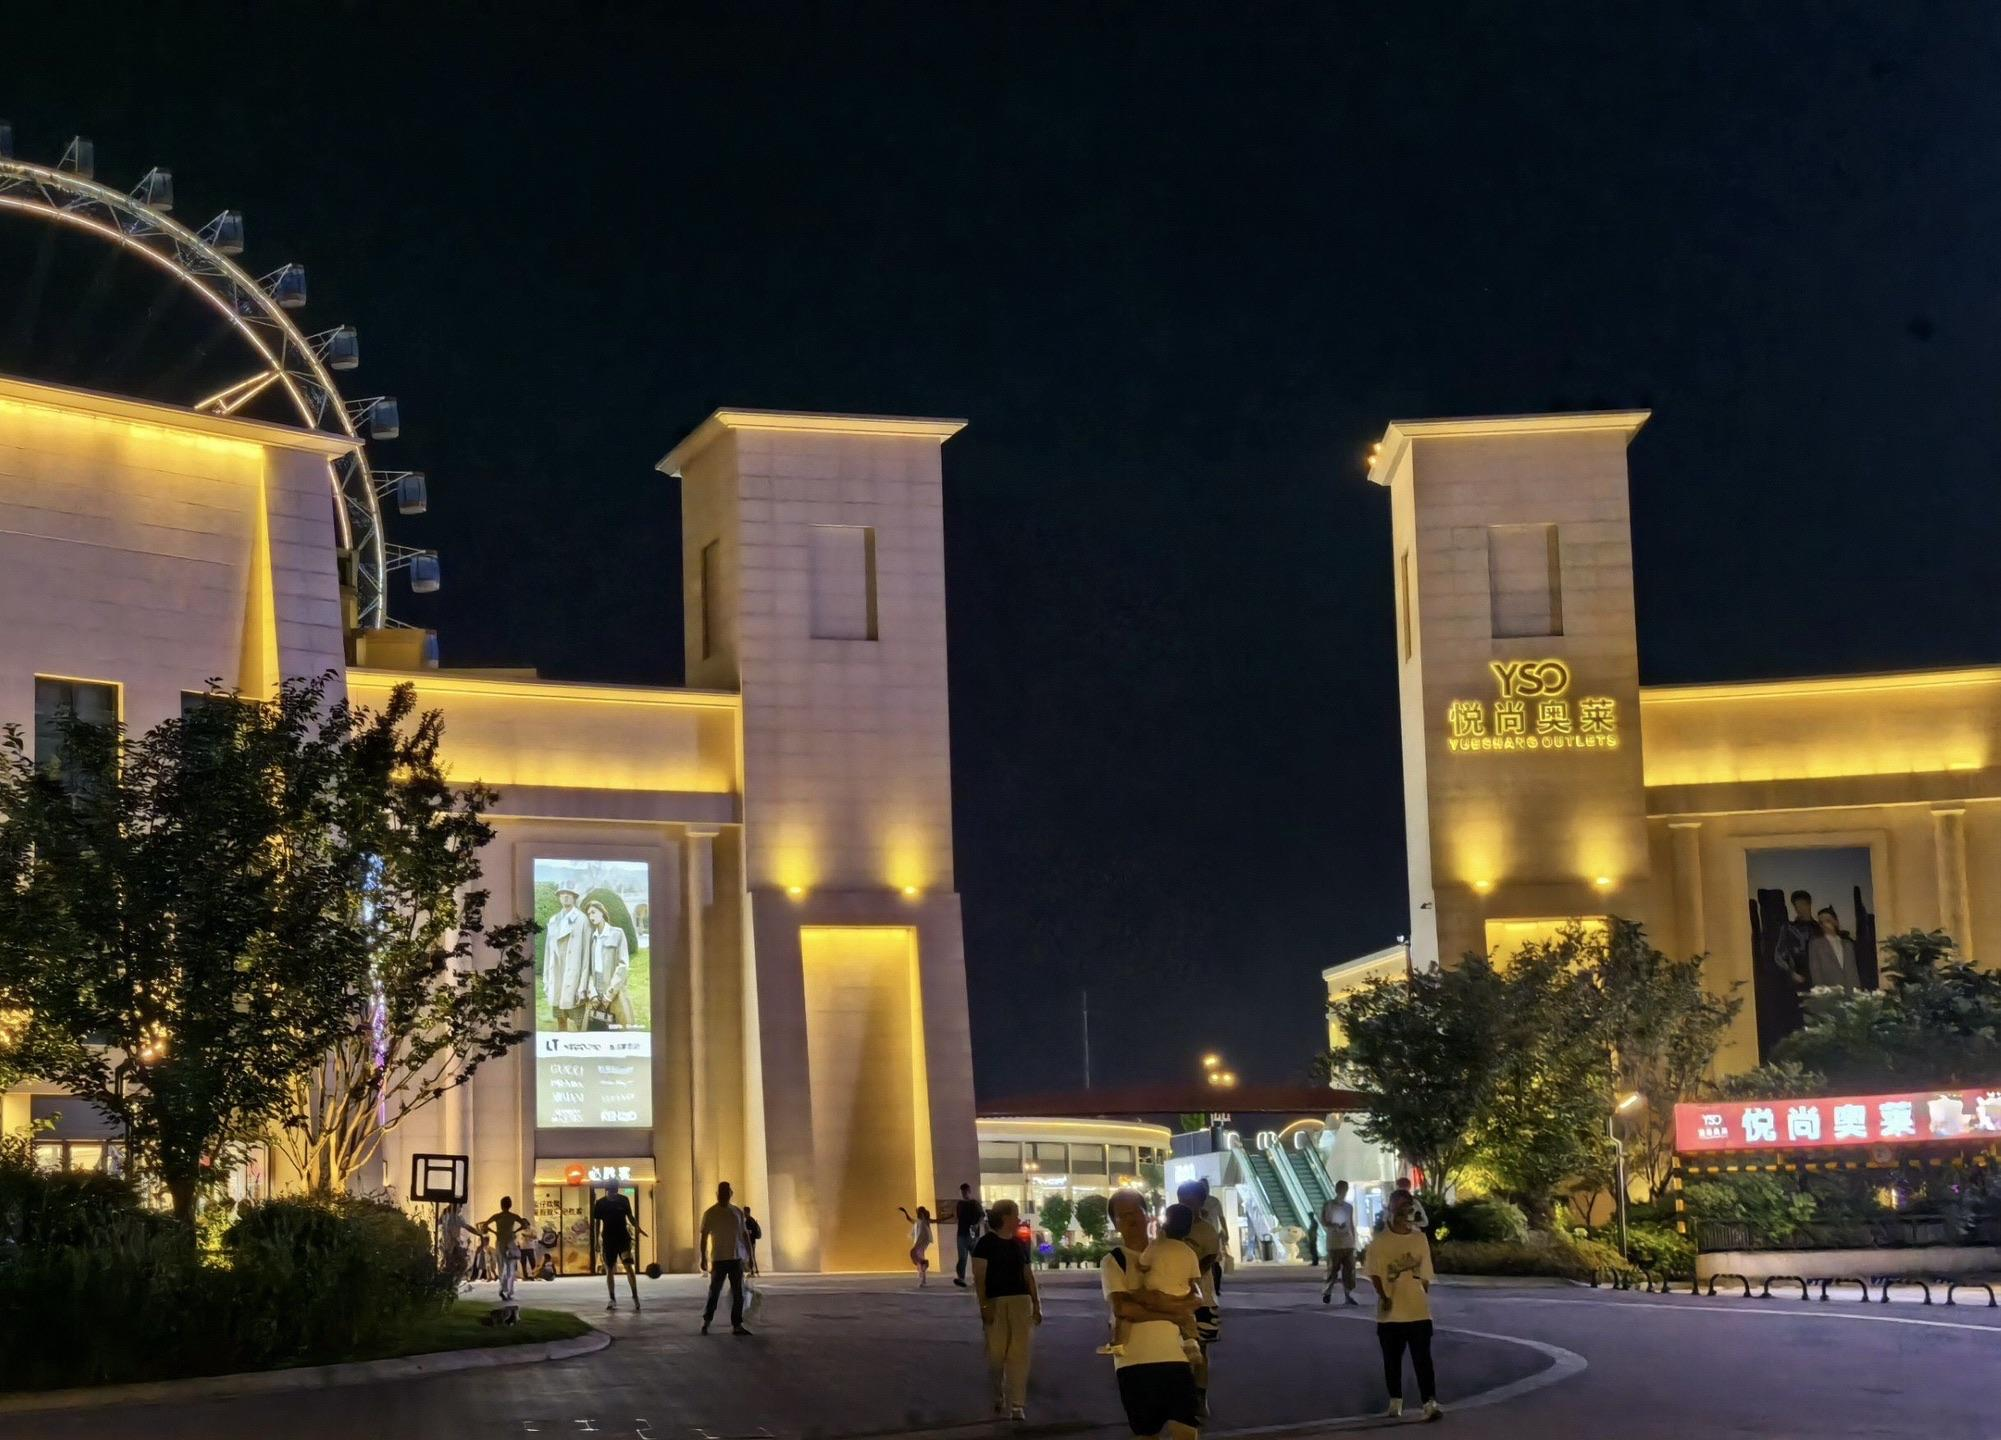
地标名称：无锡悦尚奥莱
所在城市：无锡市·惠山区